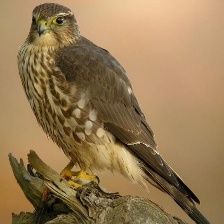
Species: MERLIN
Scientific name: FALCO COLUMBARIUS